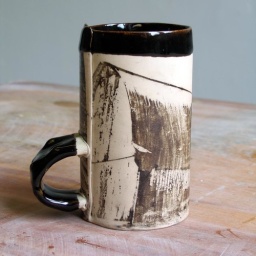
Porcelain mug with a barn image printed in underglaze on the outside and a rich glossy glaze on the inside.